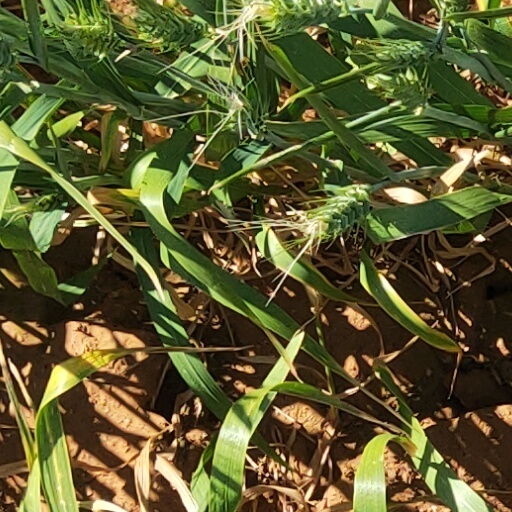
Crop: wheat